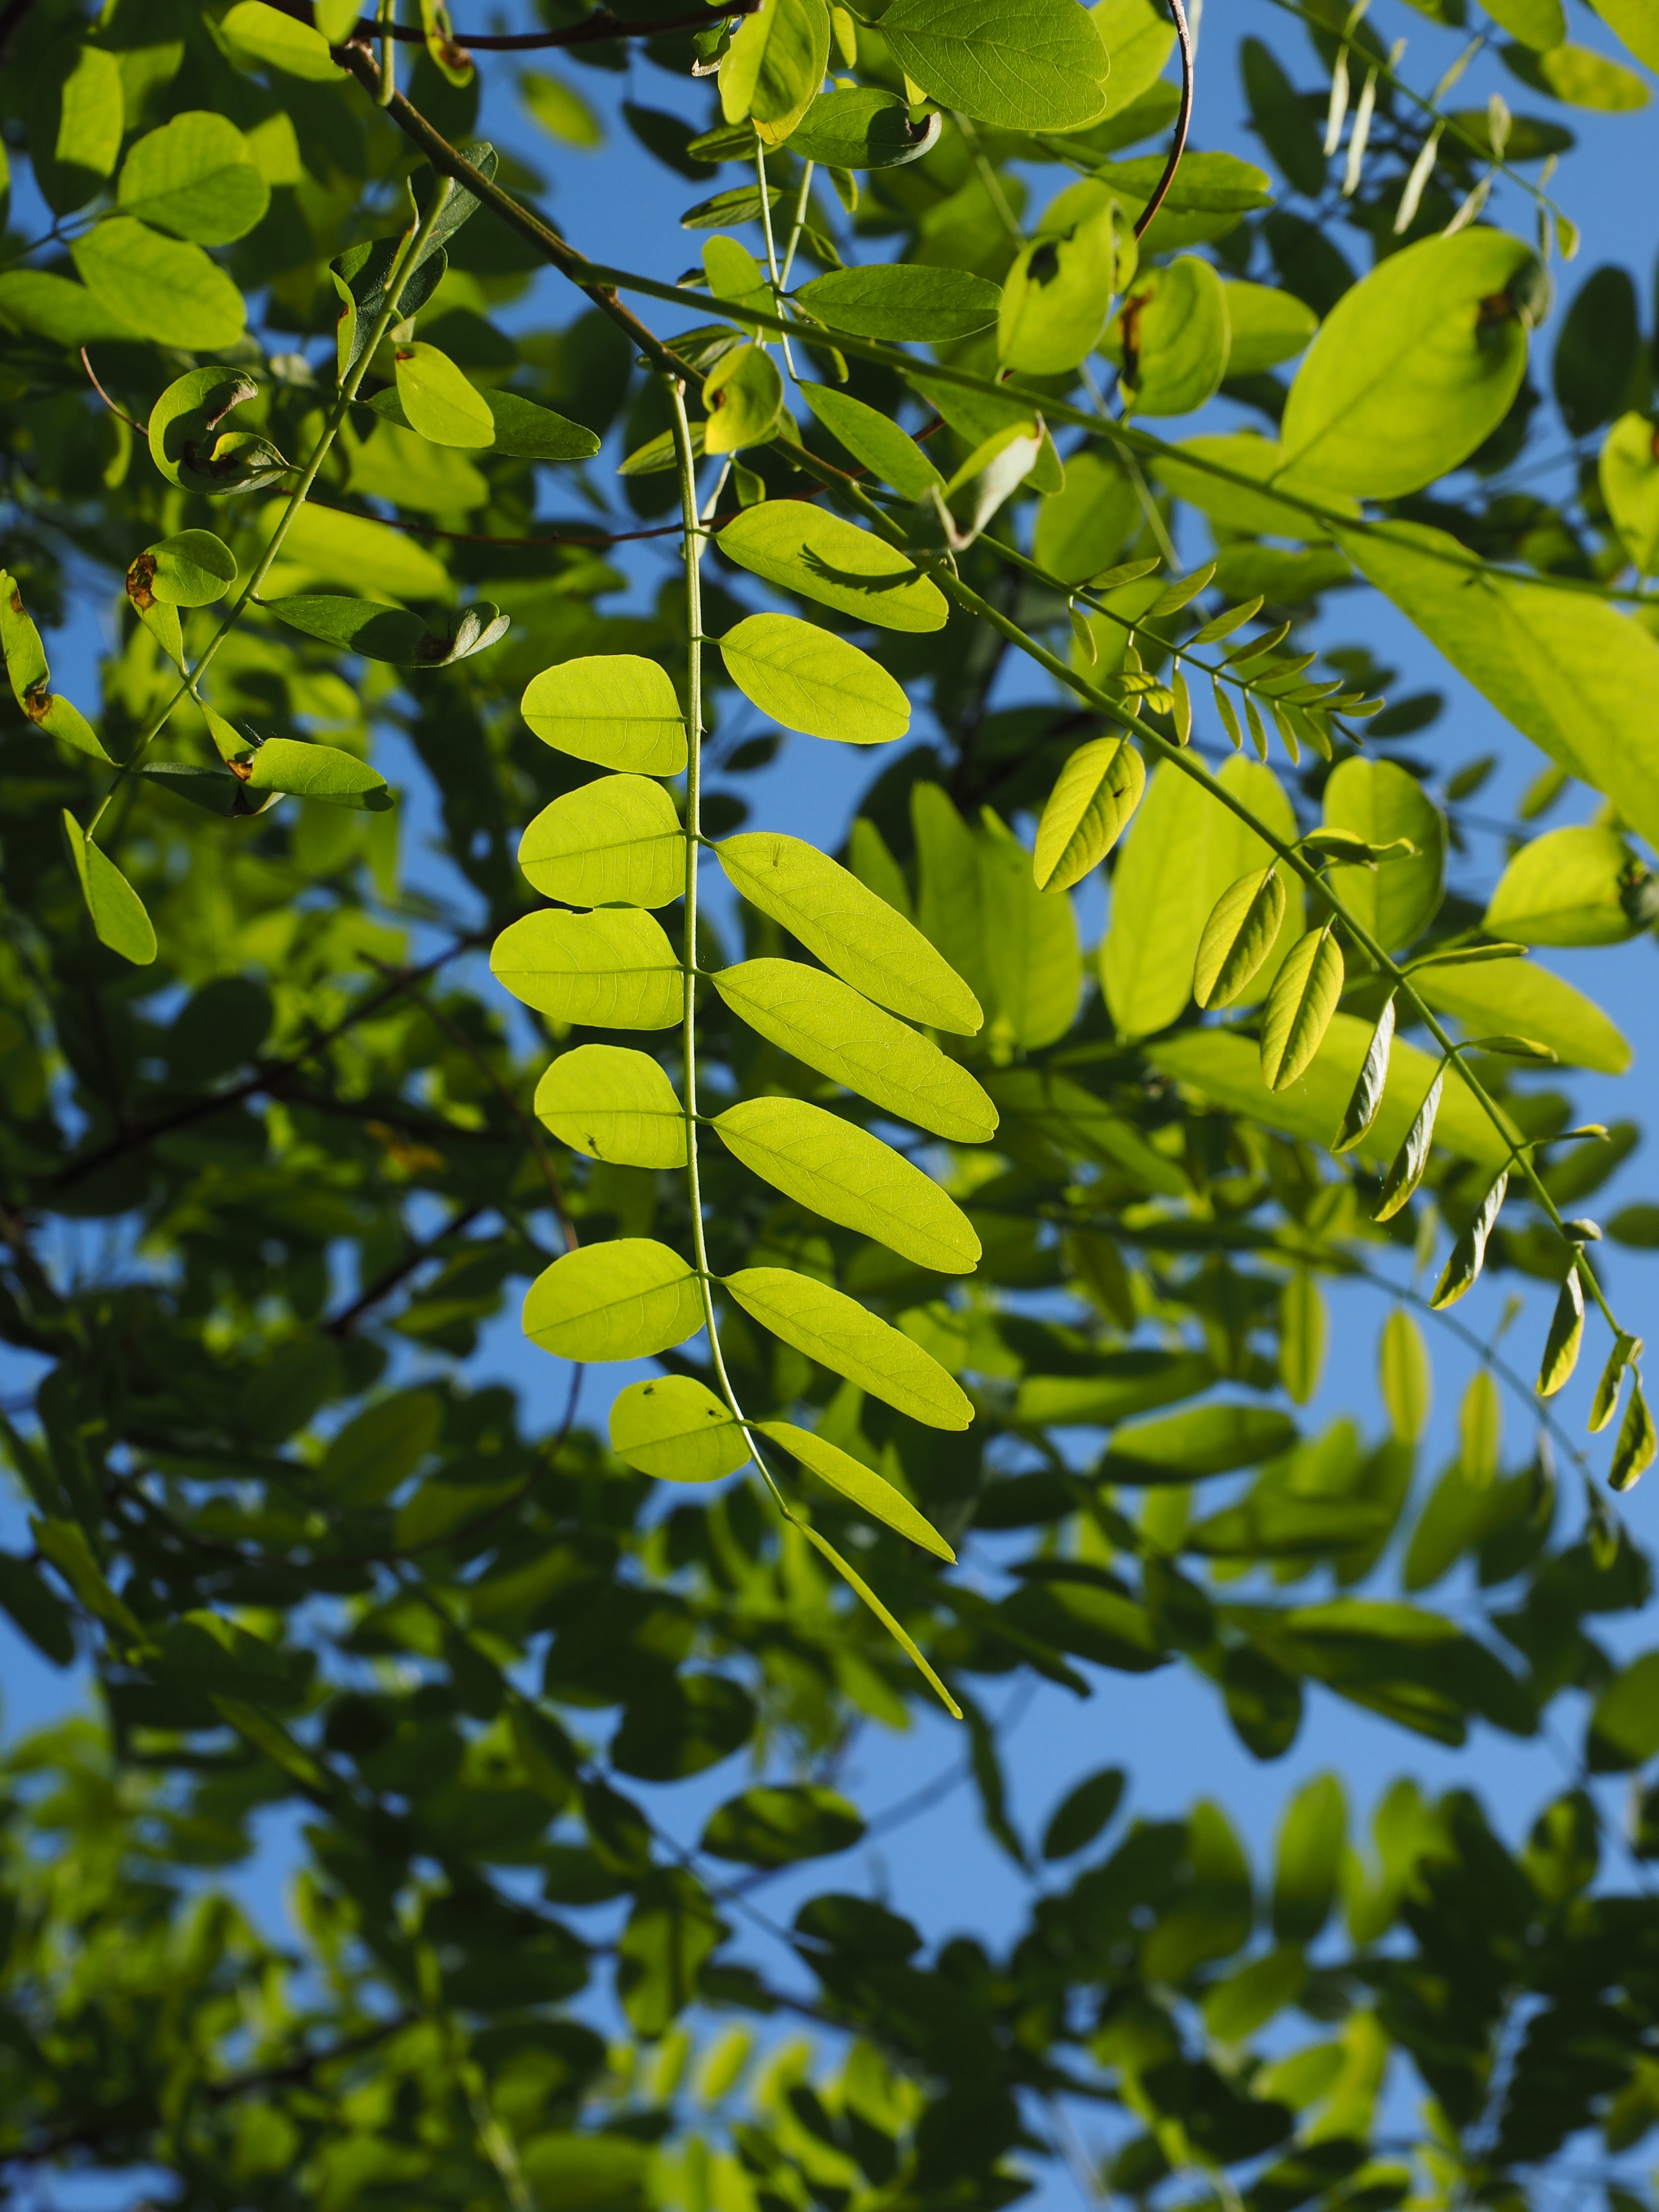
tree, branch, light, plant, sunlight, leaf, flower, green, produce, evergreen, autumn, botany, chlorophyll, yellow, flora, deciduous tree, leaves, translucent, shrub, bright, deciduous, bees, light green, back light, ornamental plant, shades of green, flowering plant, dark green, shine through, bright green, robinia pseudoacacia, robinia, summer green deciduous tree, park tree, false acacia, common maple, silver rain, early summer pasture plant, leaf green, general schotendorn, summer green, woody plant, land plant